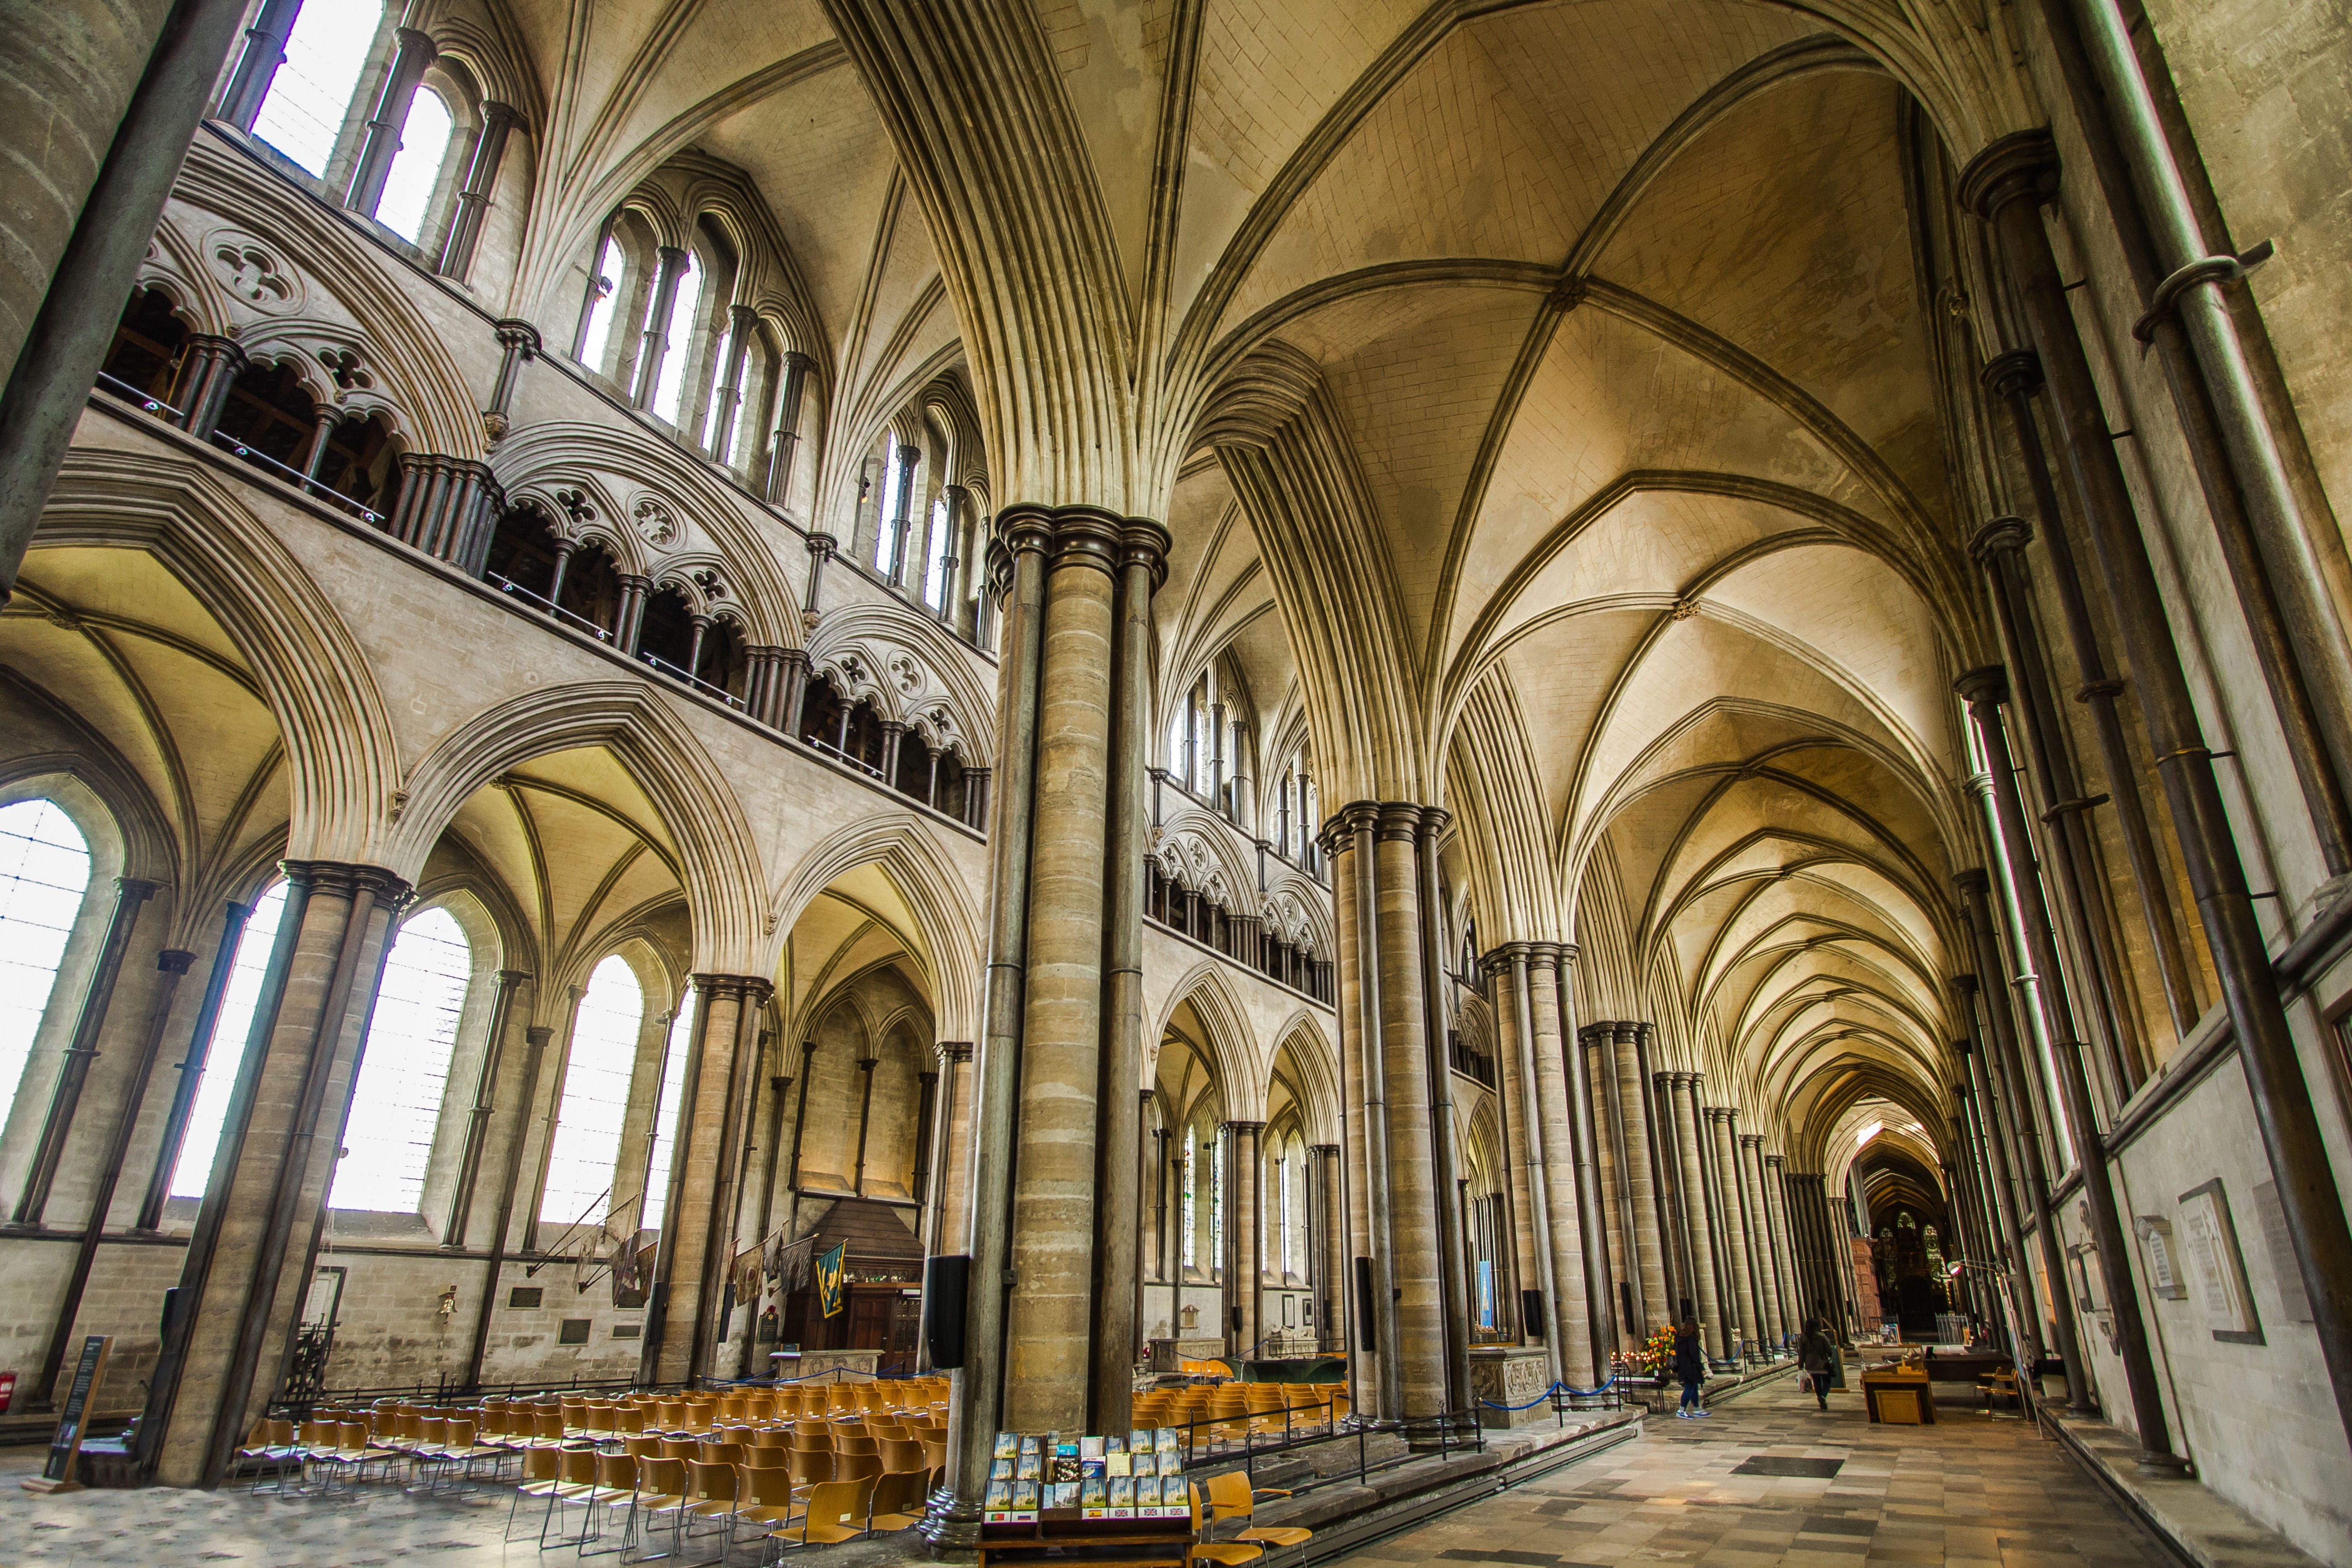
architecture, building, church, cathedral, place of worship, historic building, monastery, symmetry, synagogue, arcade, abbey, basilica, salisbury, gothic architecture, ancient history